American Motors Corporation

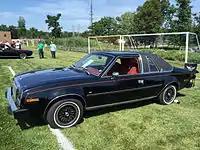
1979 Concord 2-Door Sedan

For the 1978 model year, the Hornet platform was redesigned with an adaptation of the new Gremlin front-end design and renamed AMC Concord. American Motors targeted it at the emerging "premium compact" market segment, paying particular attention to ride and handling, standard equipment, trim, and interior luxury.